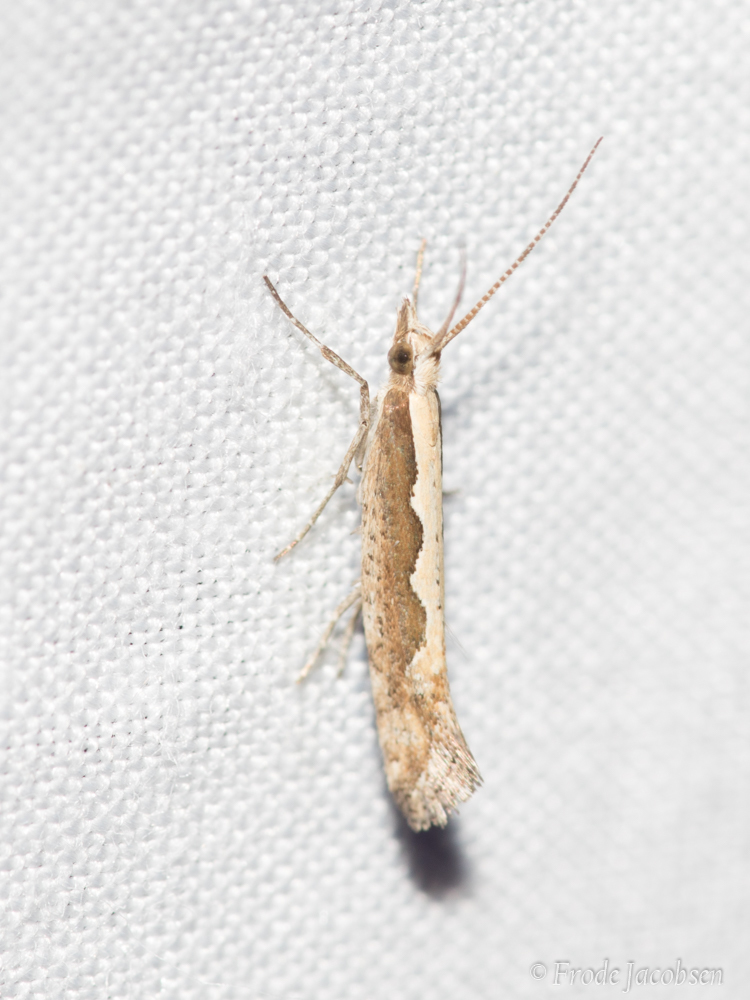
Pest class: diamondback_moth